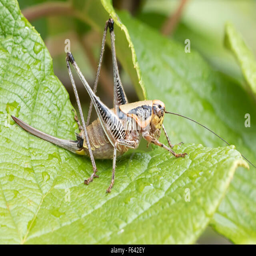
a cricket on a leaf with rain drops